Laughing owl

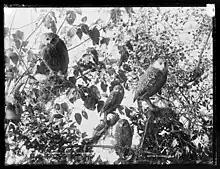
Laughing owls and moreporks in a taxidermy exhibition, Burton Brothers photographic studio, 1889

A 2016 study of the laughing owl's mitogenome concluded that the species does not belong to the monotypic genus "Sceloglaux" as previously thought, but instead belong to the genus "Ninox". The analysis indicated that the laughing owl may be a sister taxon to the "Ninox" clade containing the barking owl, Sumba boobook, and morepork, the latter of which shared New Zealand with the laughing owl.